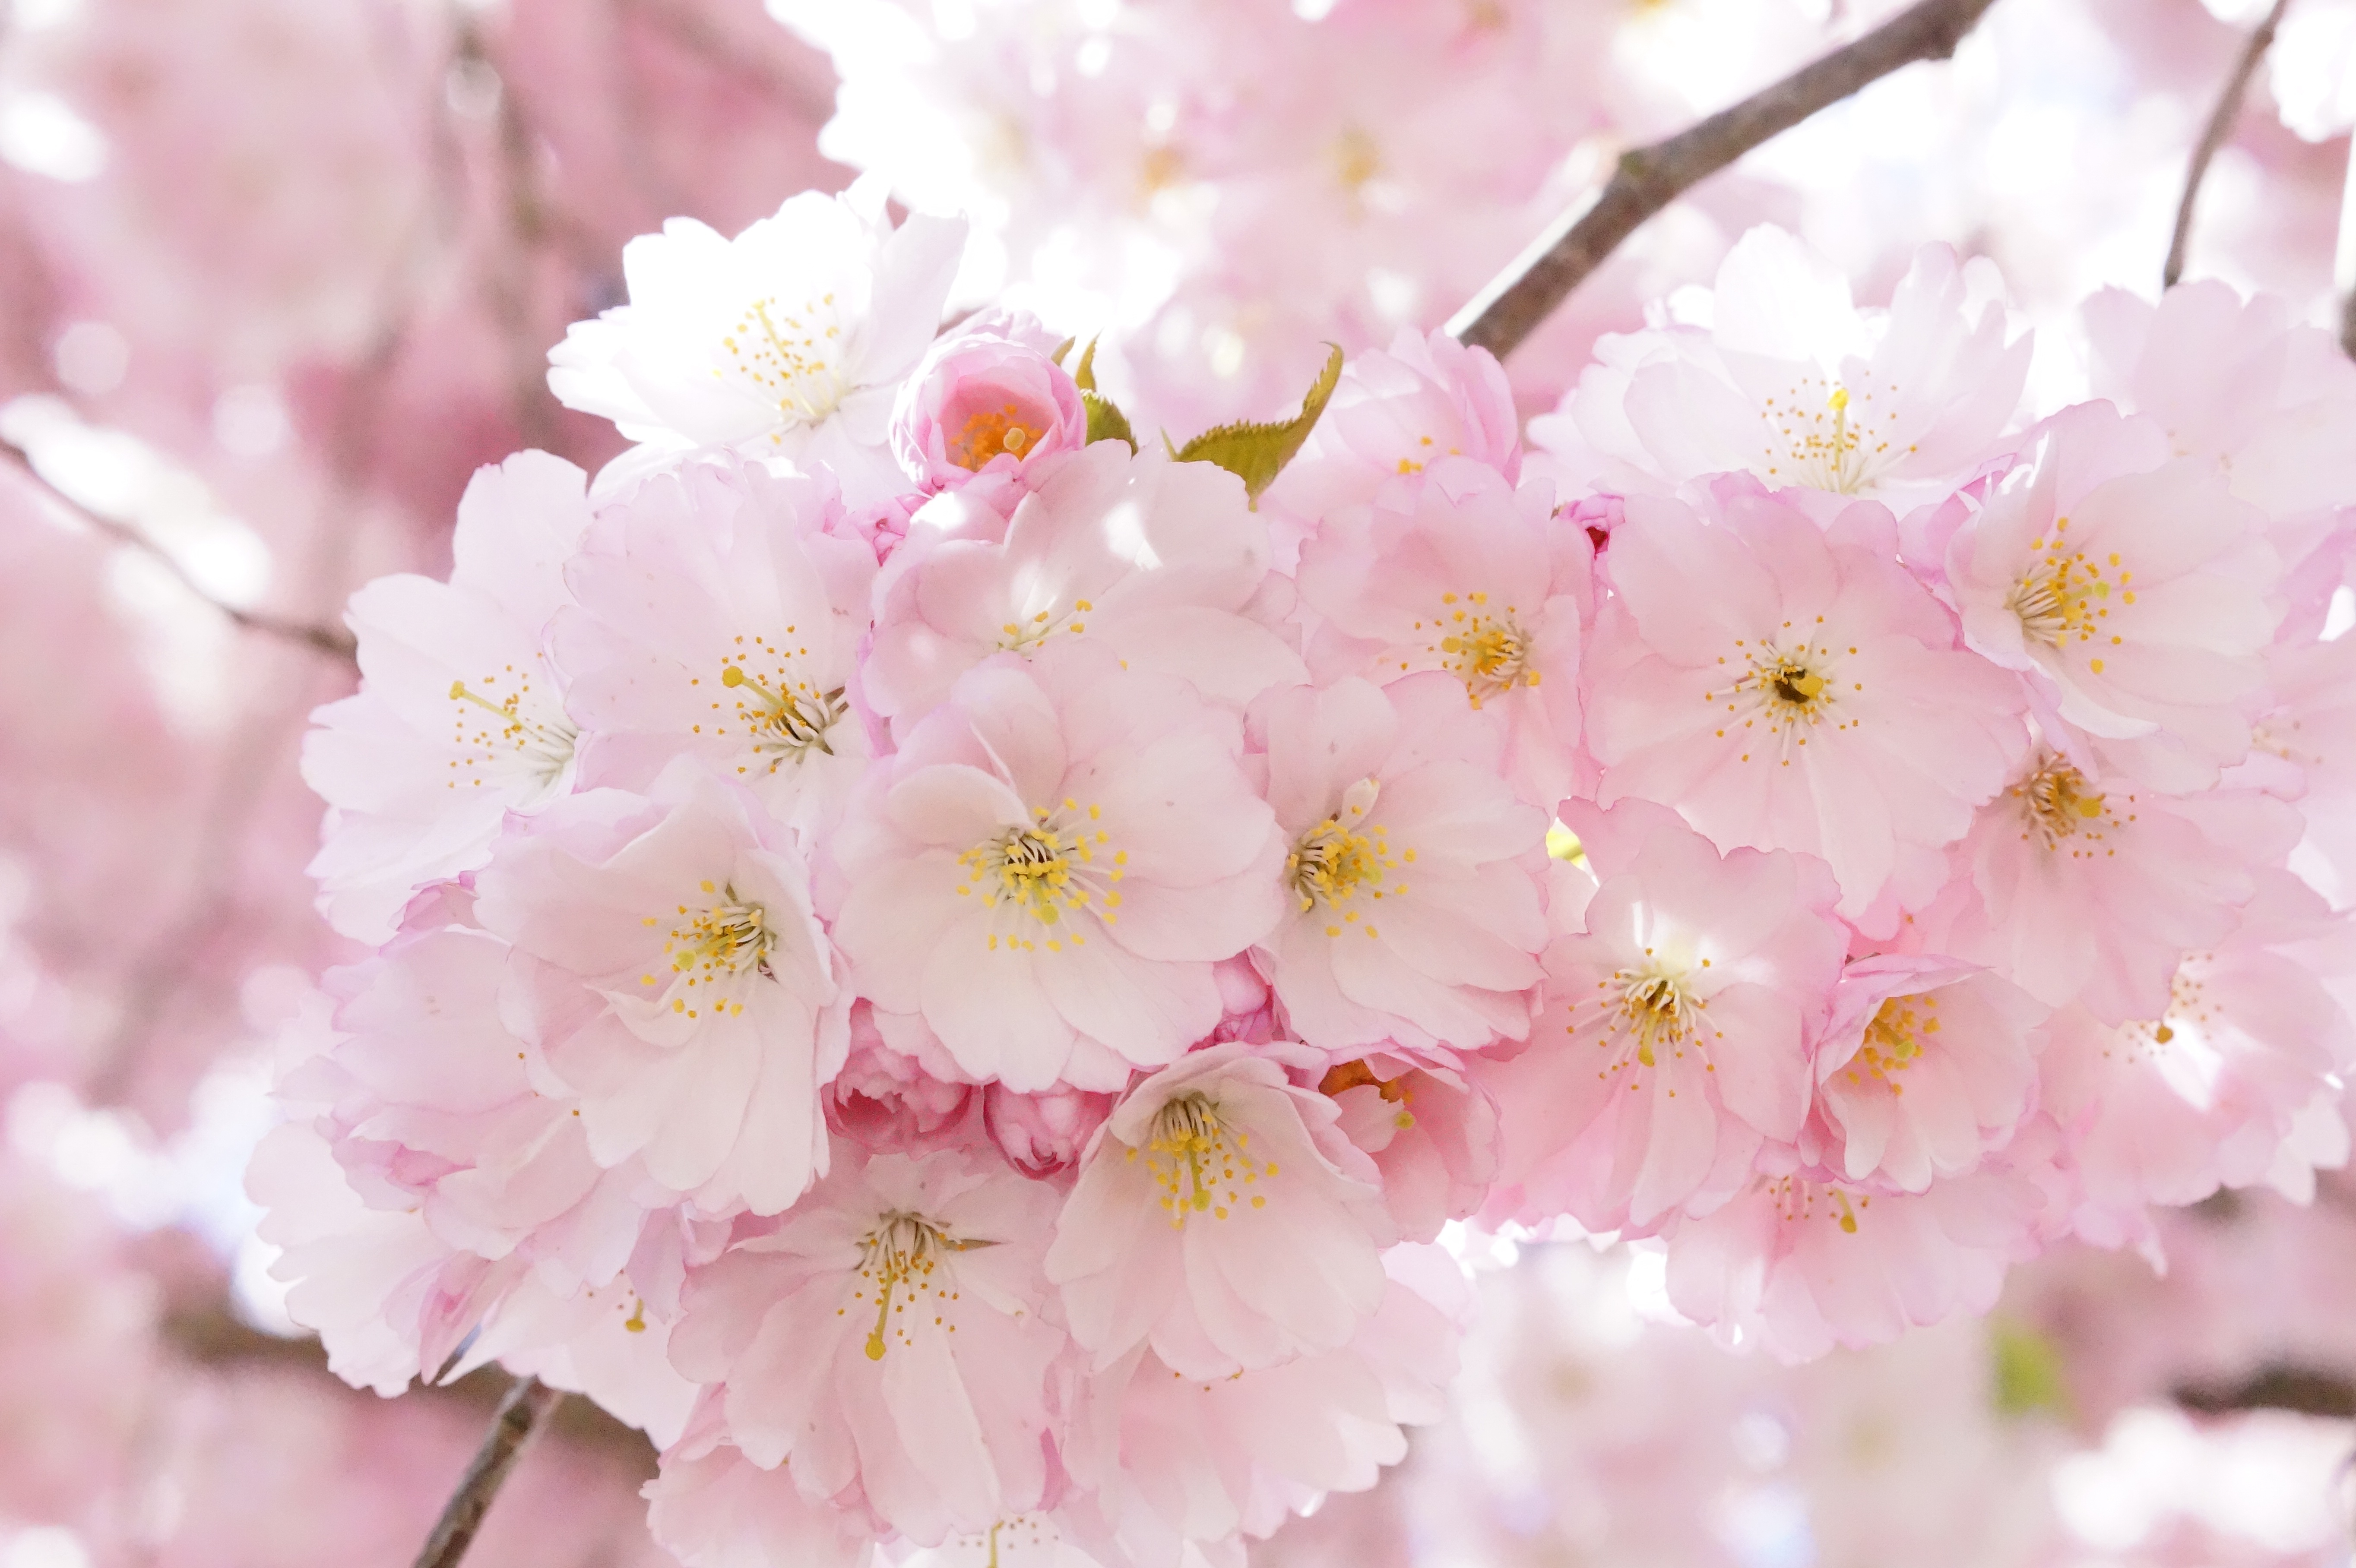
tree, branch, blossom, plant, sweet, flower, petal, bloom, spring, produce, lush, romance, romantic, pink, cherry blossom, flowers, beauty, beautiful, japanese cherry trees, wonderful, macro photography, spring awakening, bl tenmeer, flower tree, flowering plant, rose family, flowering twig, japanese cherry, herrlich, overflowing, japanese flowering cherry, ornamental cherry, land plant